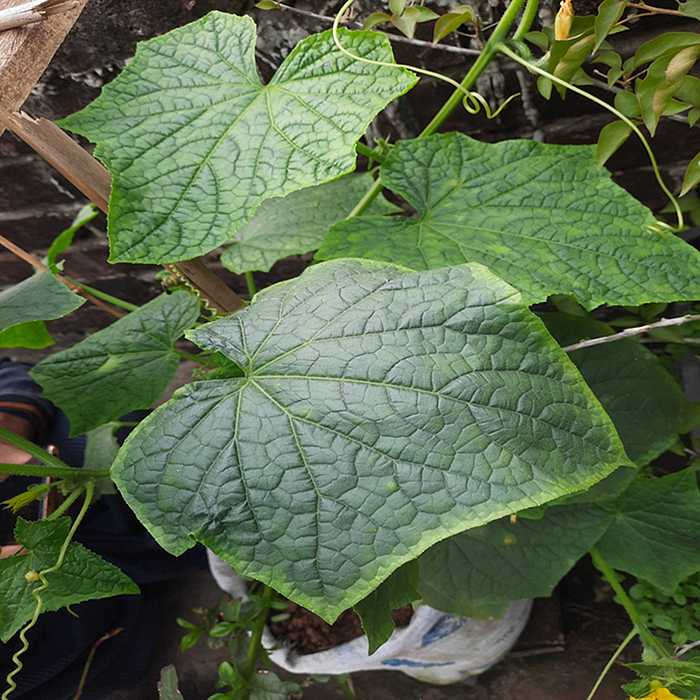
Plant: Cucumber
Label: Fresh leaf